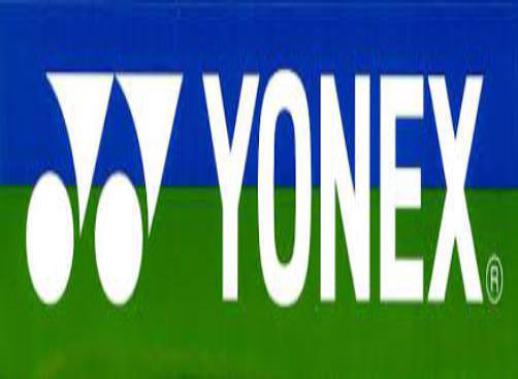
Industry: Sports